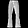
Label: Trouser